School of Jazz and Contemporary Music

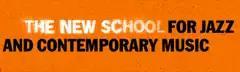
Earlier logo as The New School for Jazz and Contemporary Music

The School of Jazz and Contemporary Music was founded by David Levy, a former dean of Parsons School of Design, saxophonist Arnie Lawrence, and Paul Weinstein, the first chairperson of the program in 1986, as the Jazz & Contemporary Music Program. The school holds the philosophy that artists should be mentors, thus many teachers are working professionals.